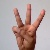
The image shows a hand gesture representing the letter 'W' in Indian Sign Language.